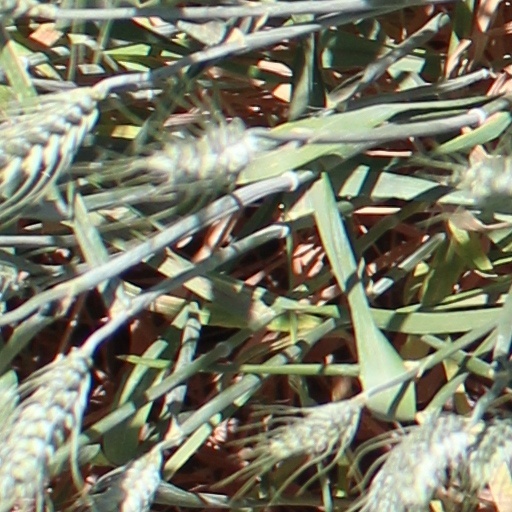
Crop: wheat